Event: Nepal Earthquake
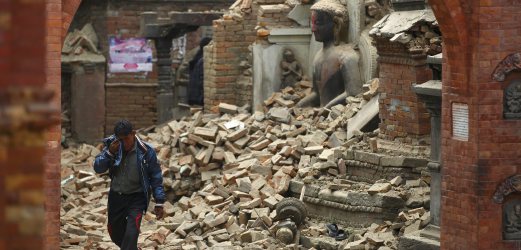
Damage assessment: damage